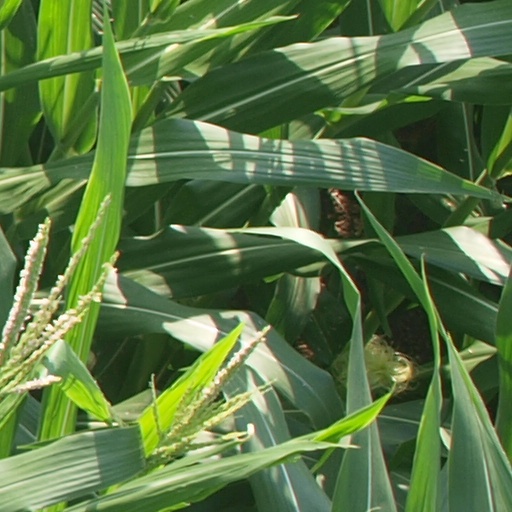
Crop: maize; corn